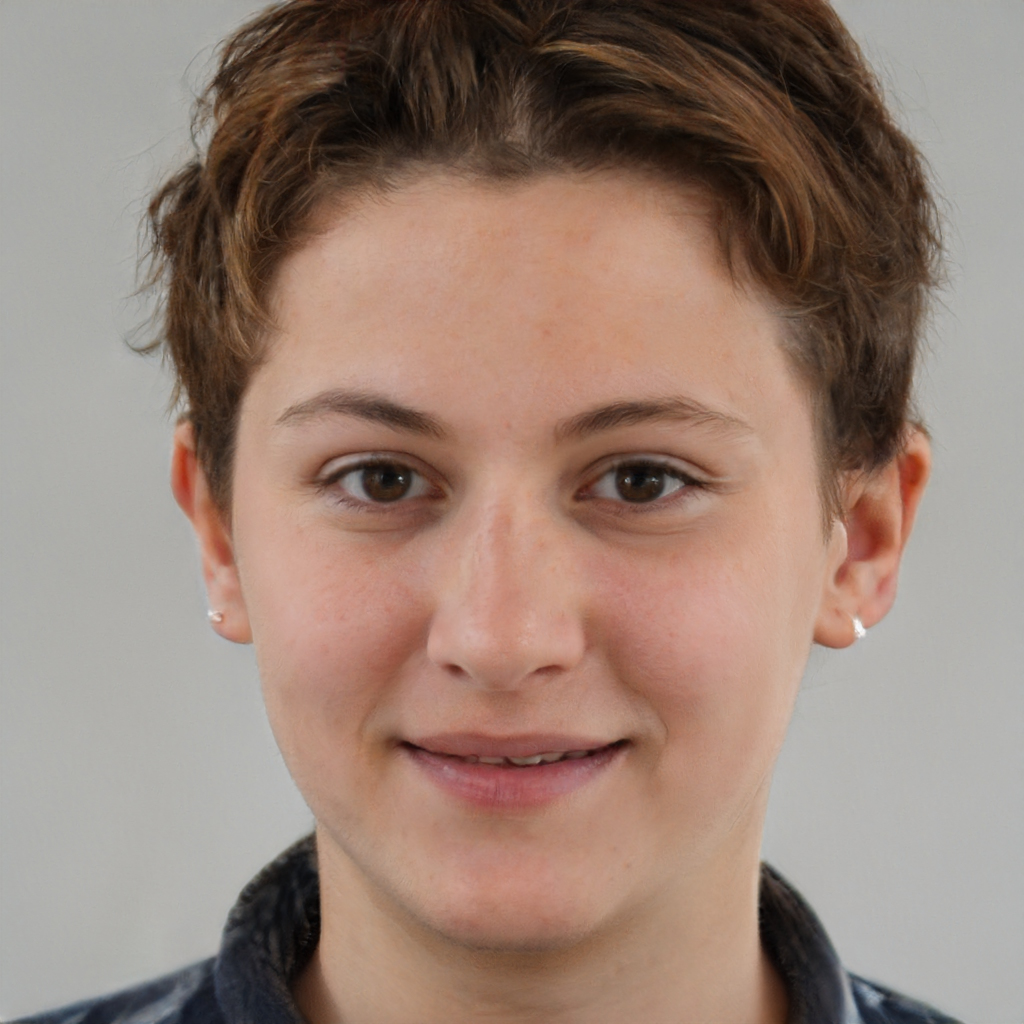
Gender: Female